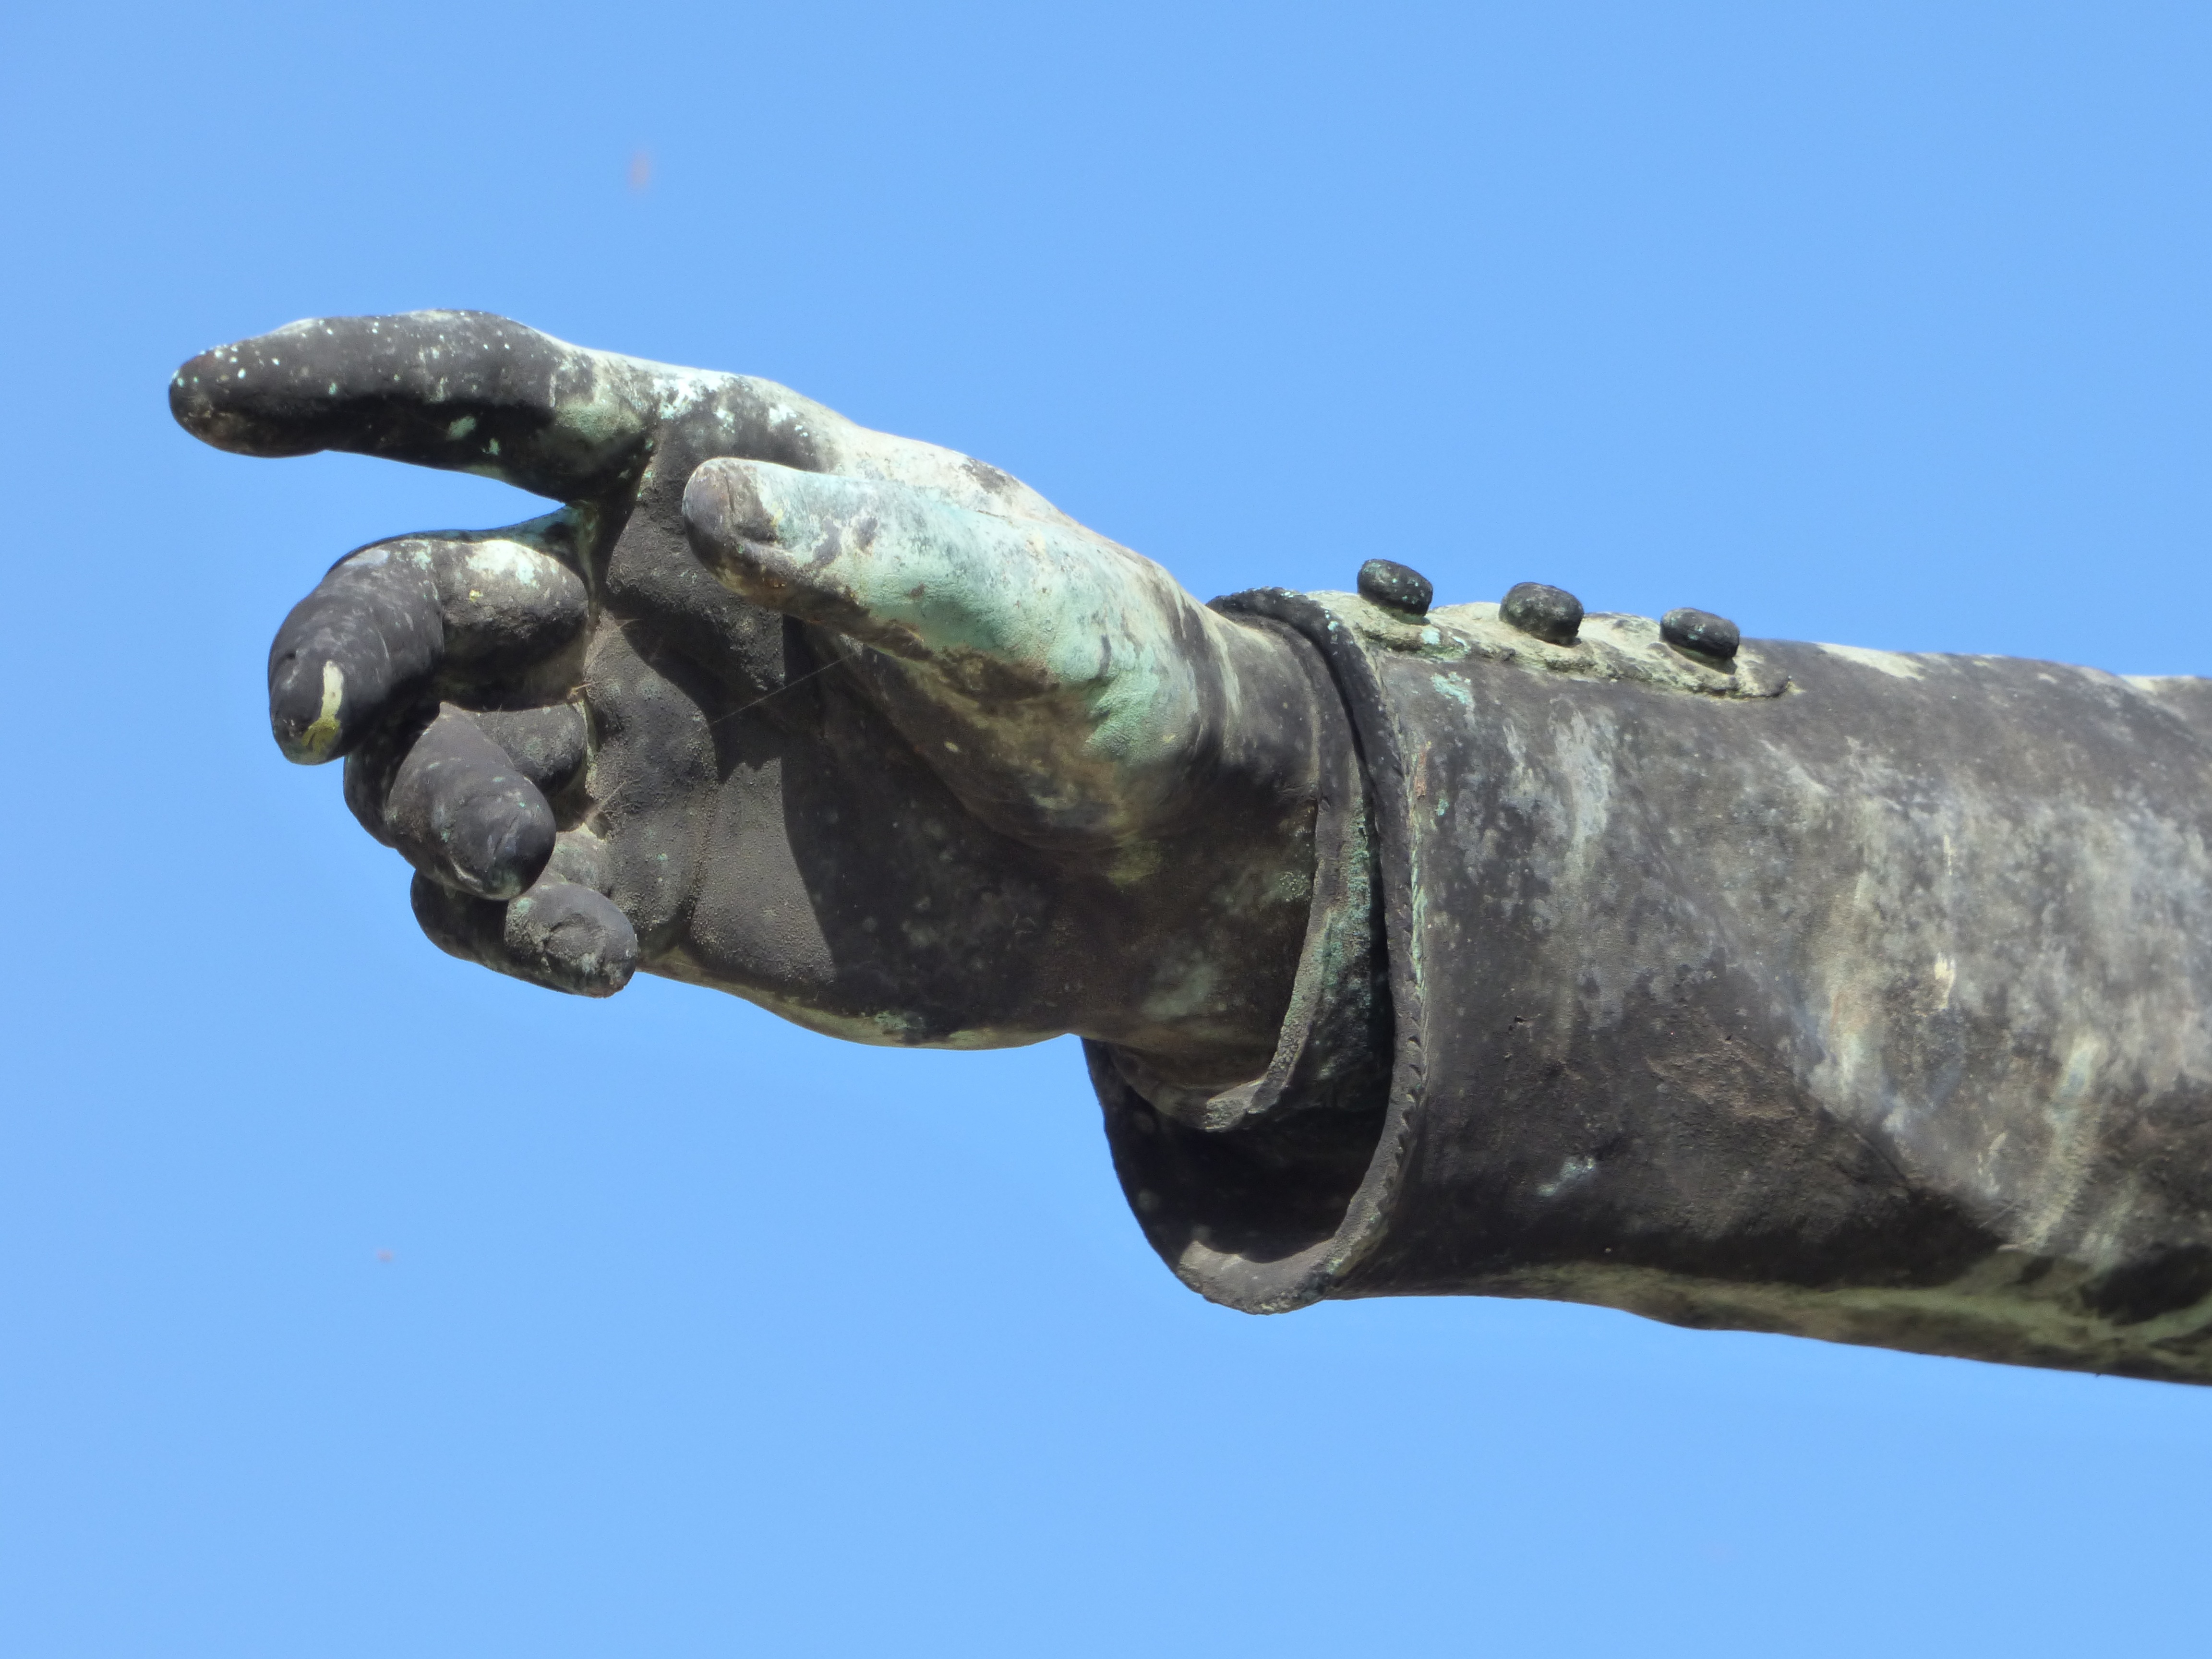
hand, monument, statue, plaza, metal, gargoyle, sculpture, art, hungary, bronze, hungarian, bronze statue, street statue, nagyk r s